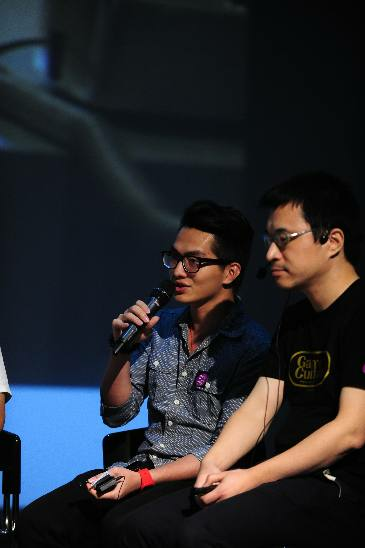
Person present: Yes